Alessandro Fontana

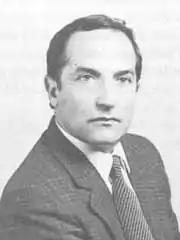
Alessandro Fontana

Alessandro Fontana (5 August 1936 – 4 December 2013) was an Italian academic and politician for the Christian Democracy Party who held several government posts and served in the European Parliament between 1994 and 1999.